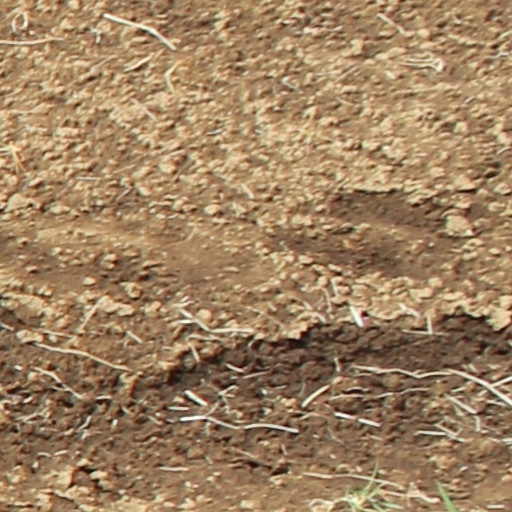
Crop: wheat